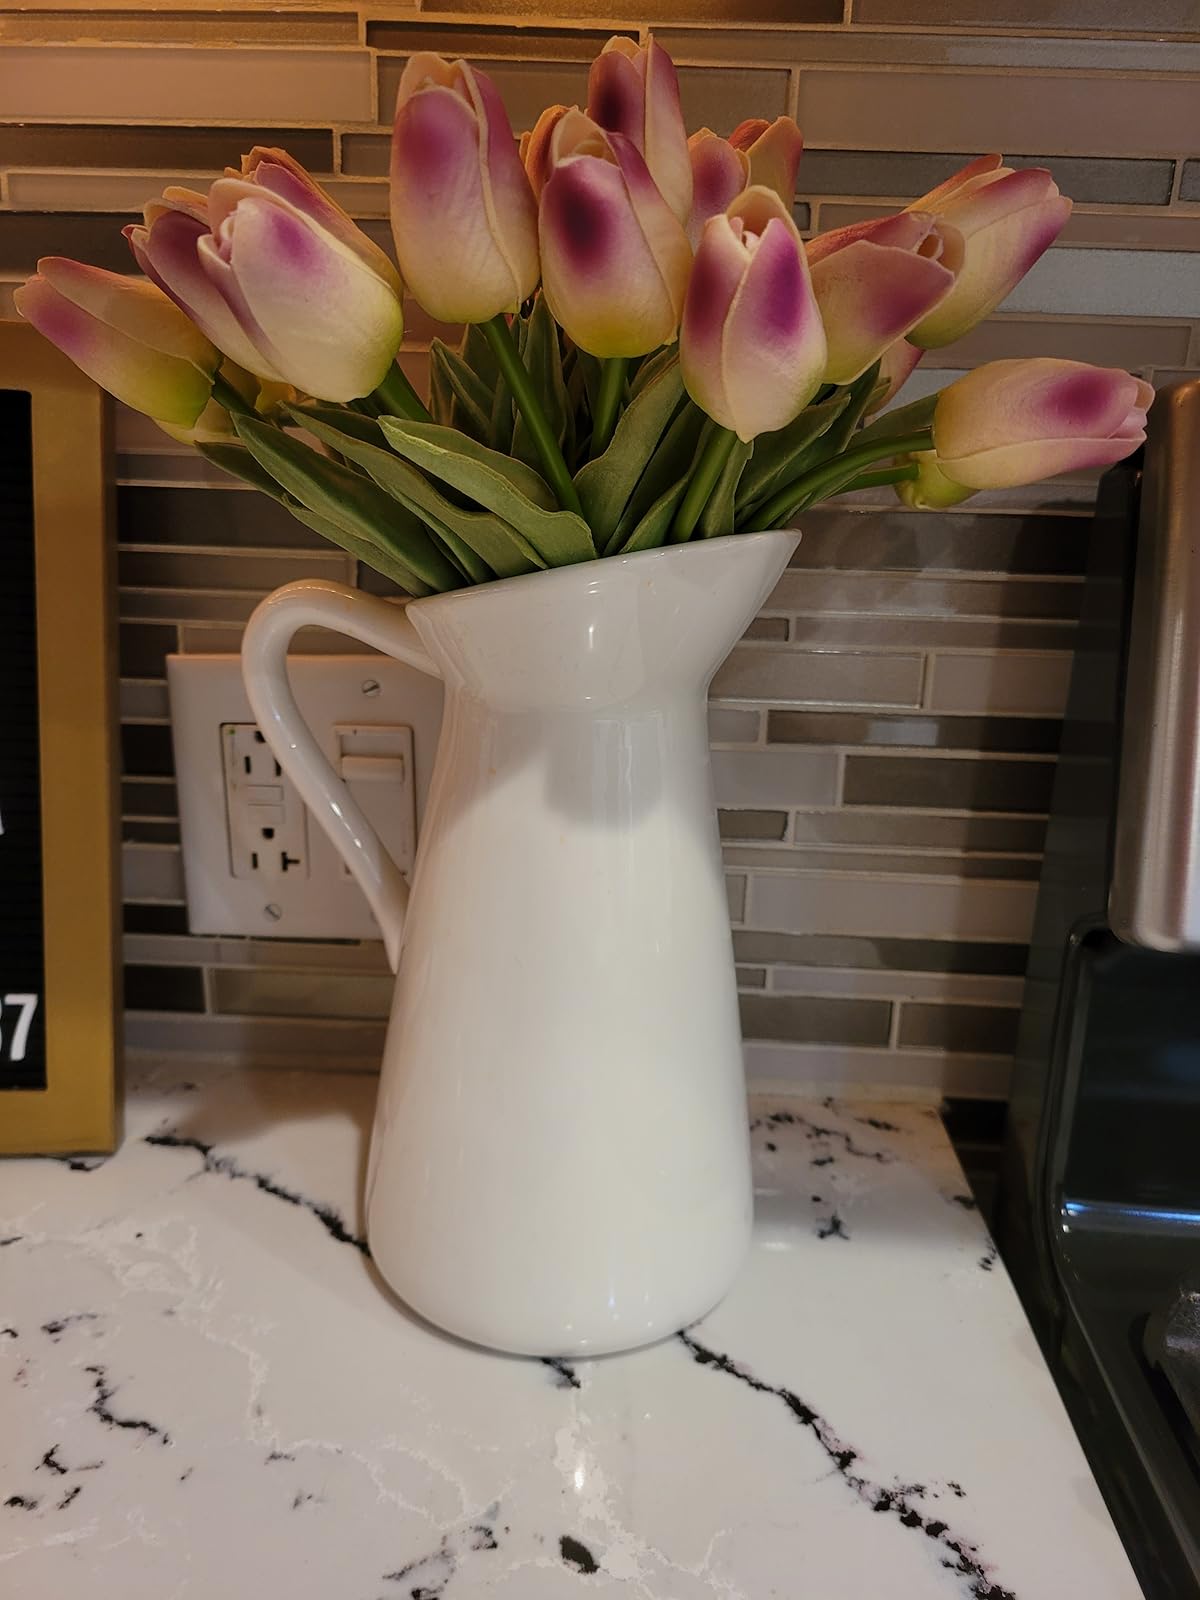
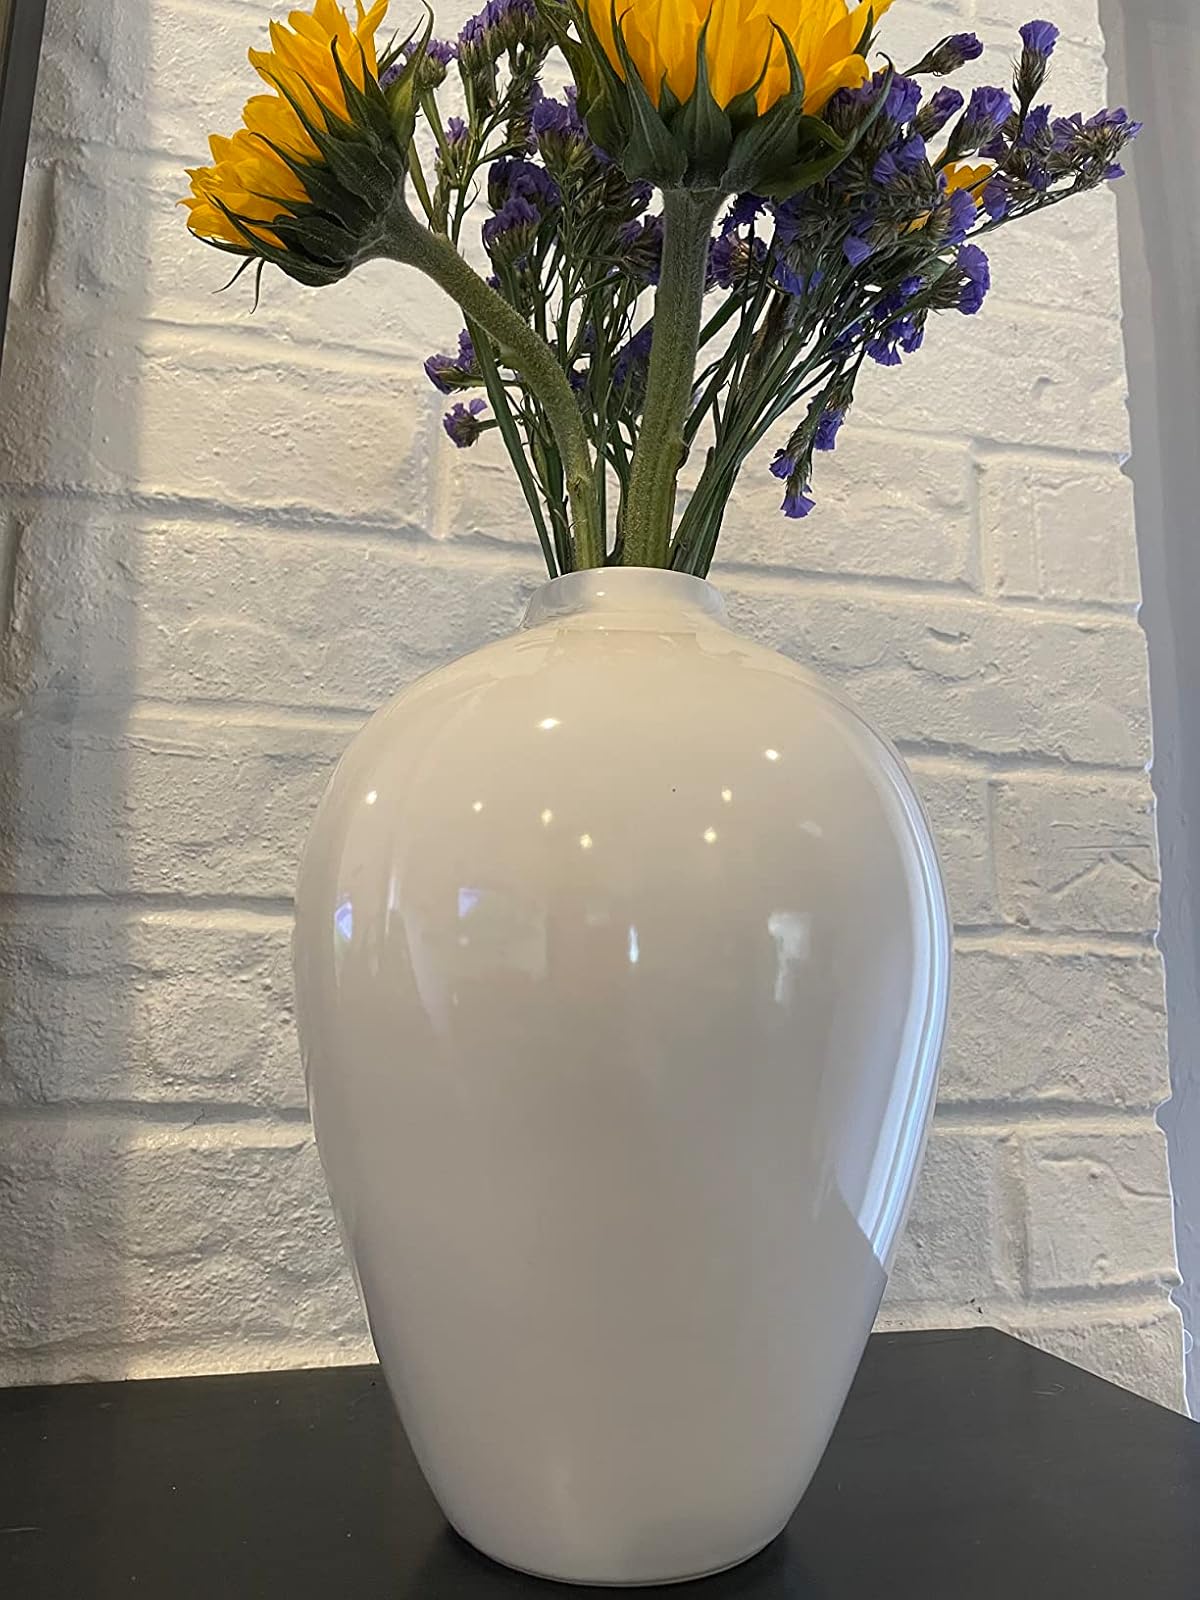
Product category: vase
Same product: no